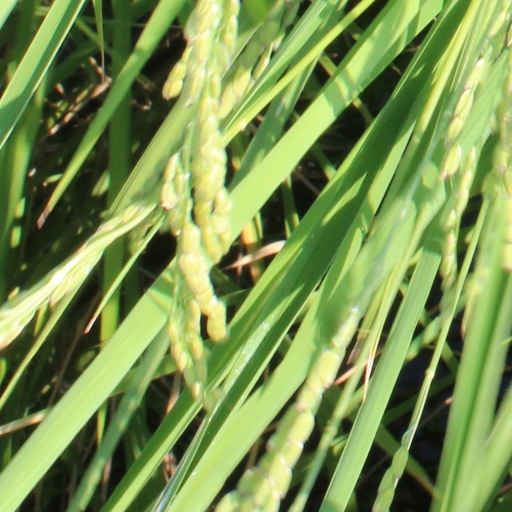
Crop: rice